Supermarket Woman

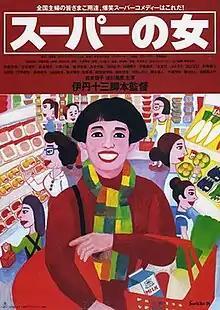

is a 1996 Japanese comedy romance film written and directed by Juzo Itami.